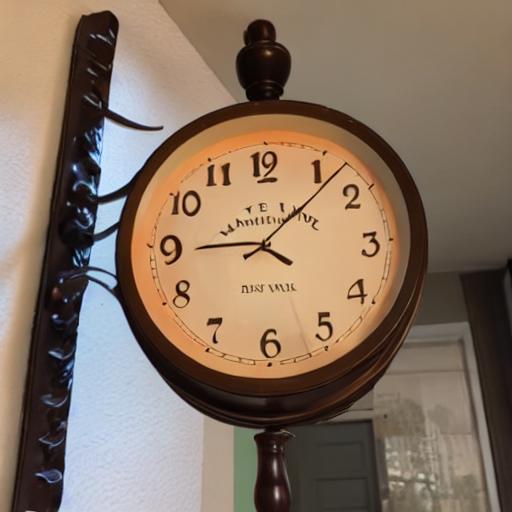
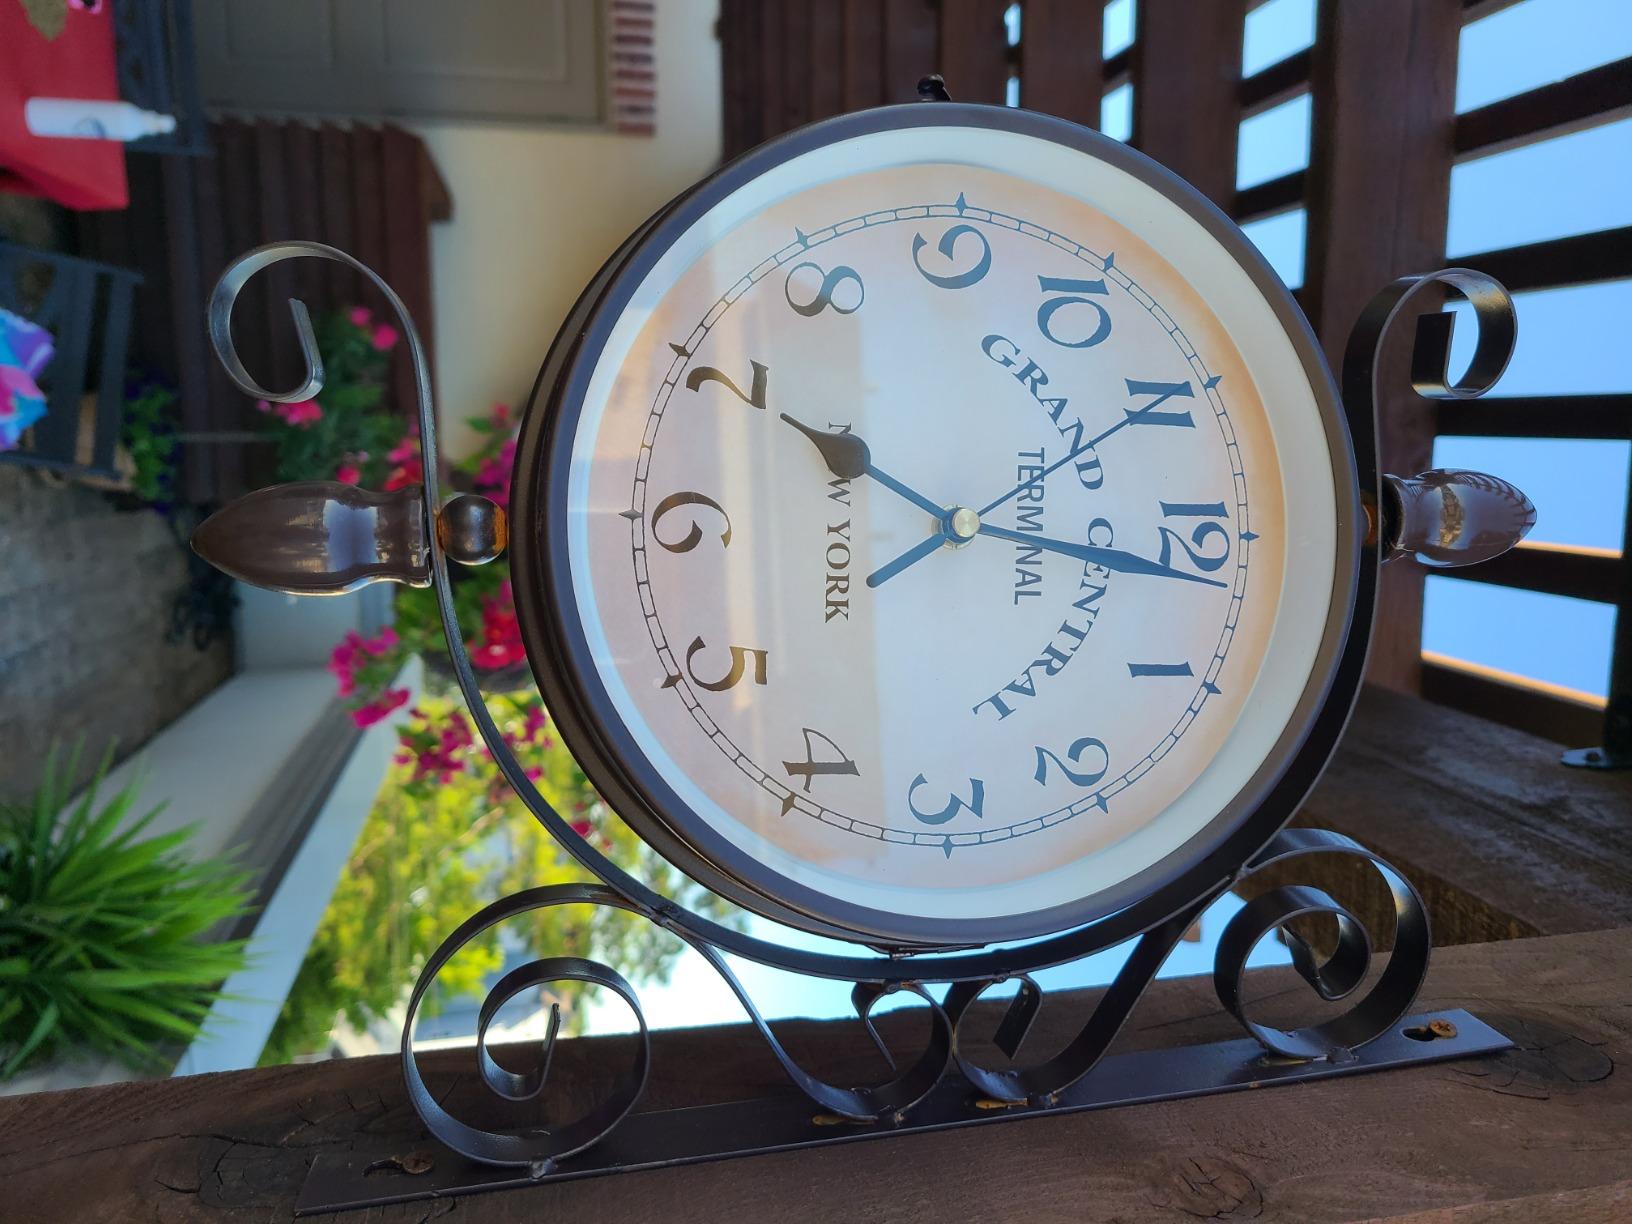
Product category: clock
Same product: no